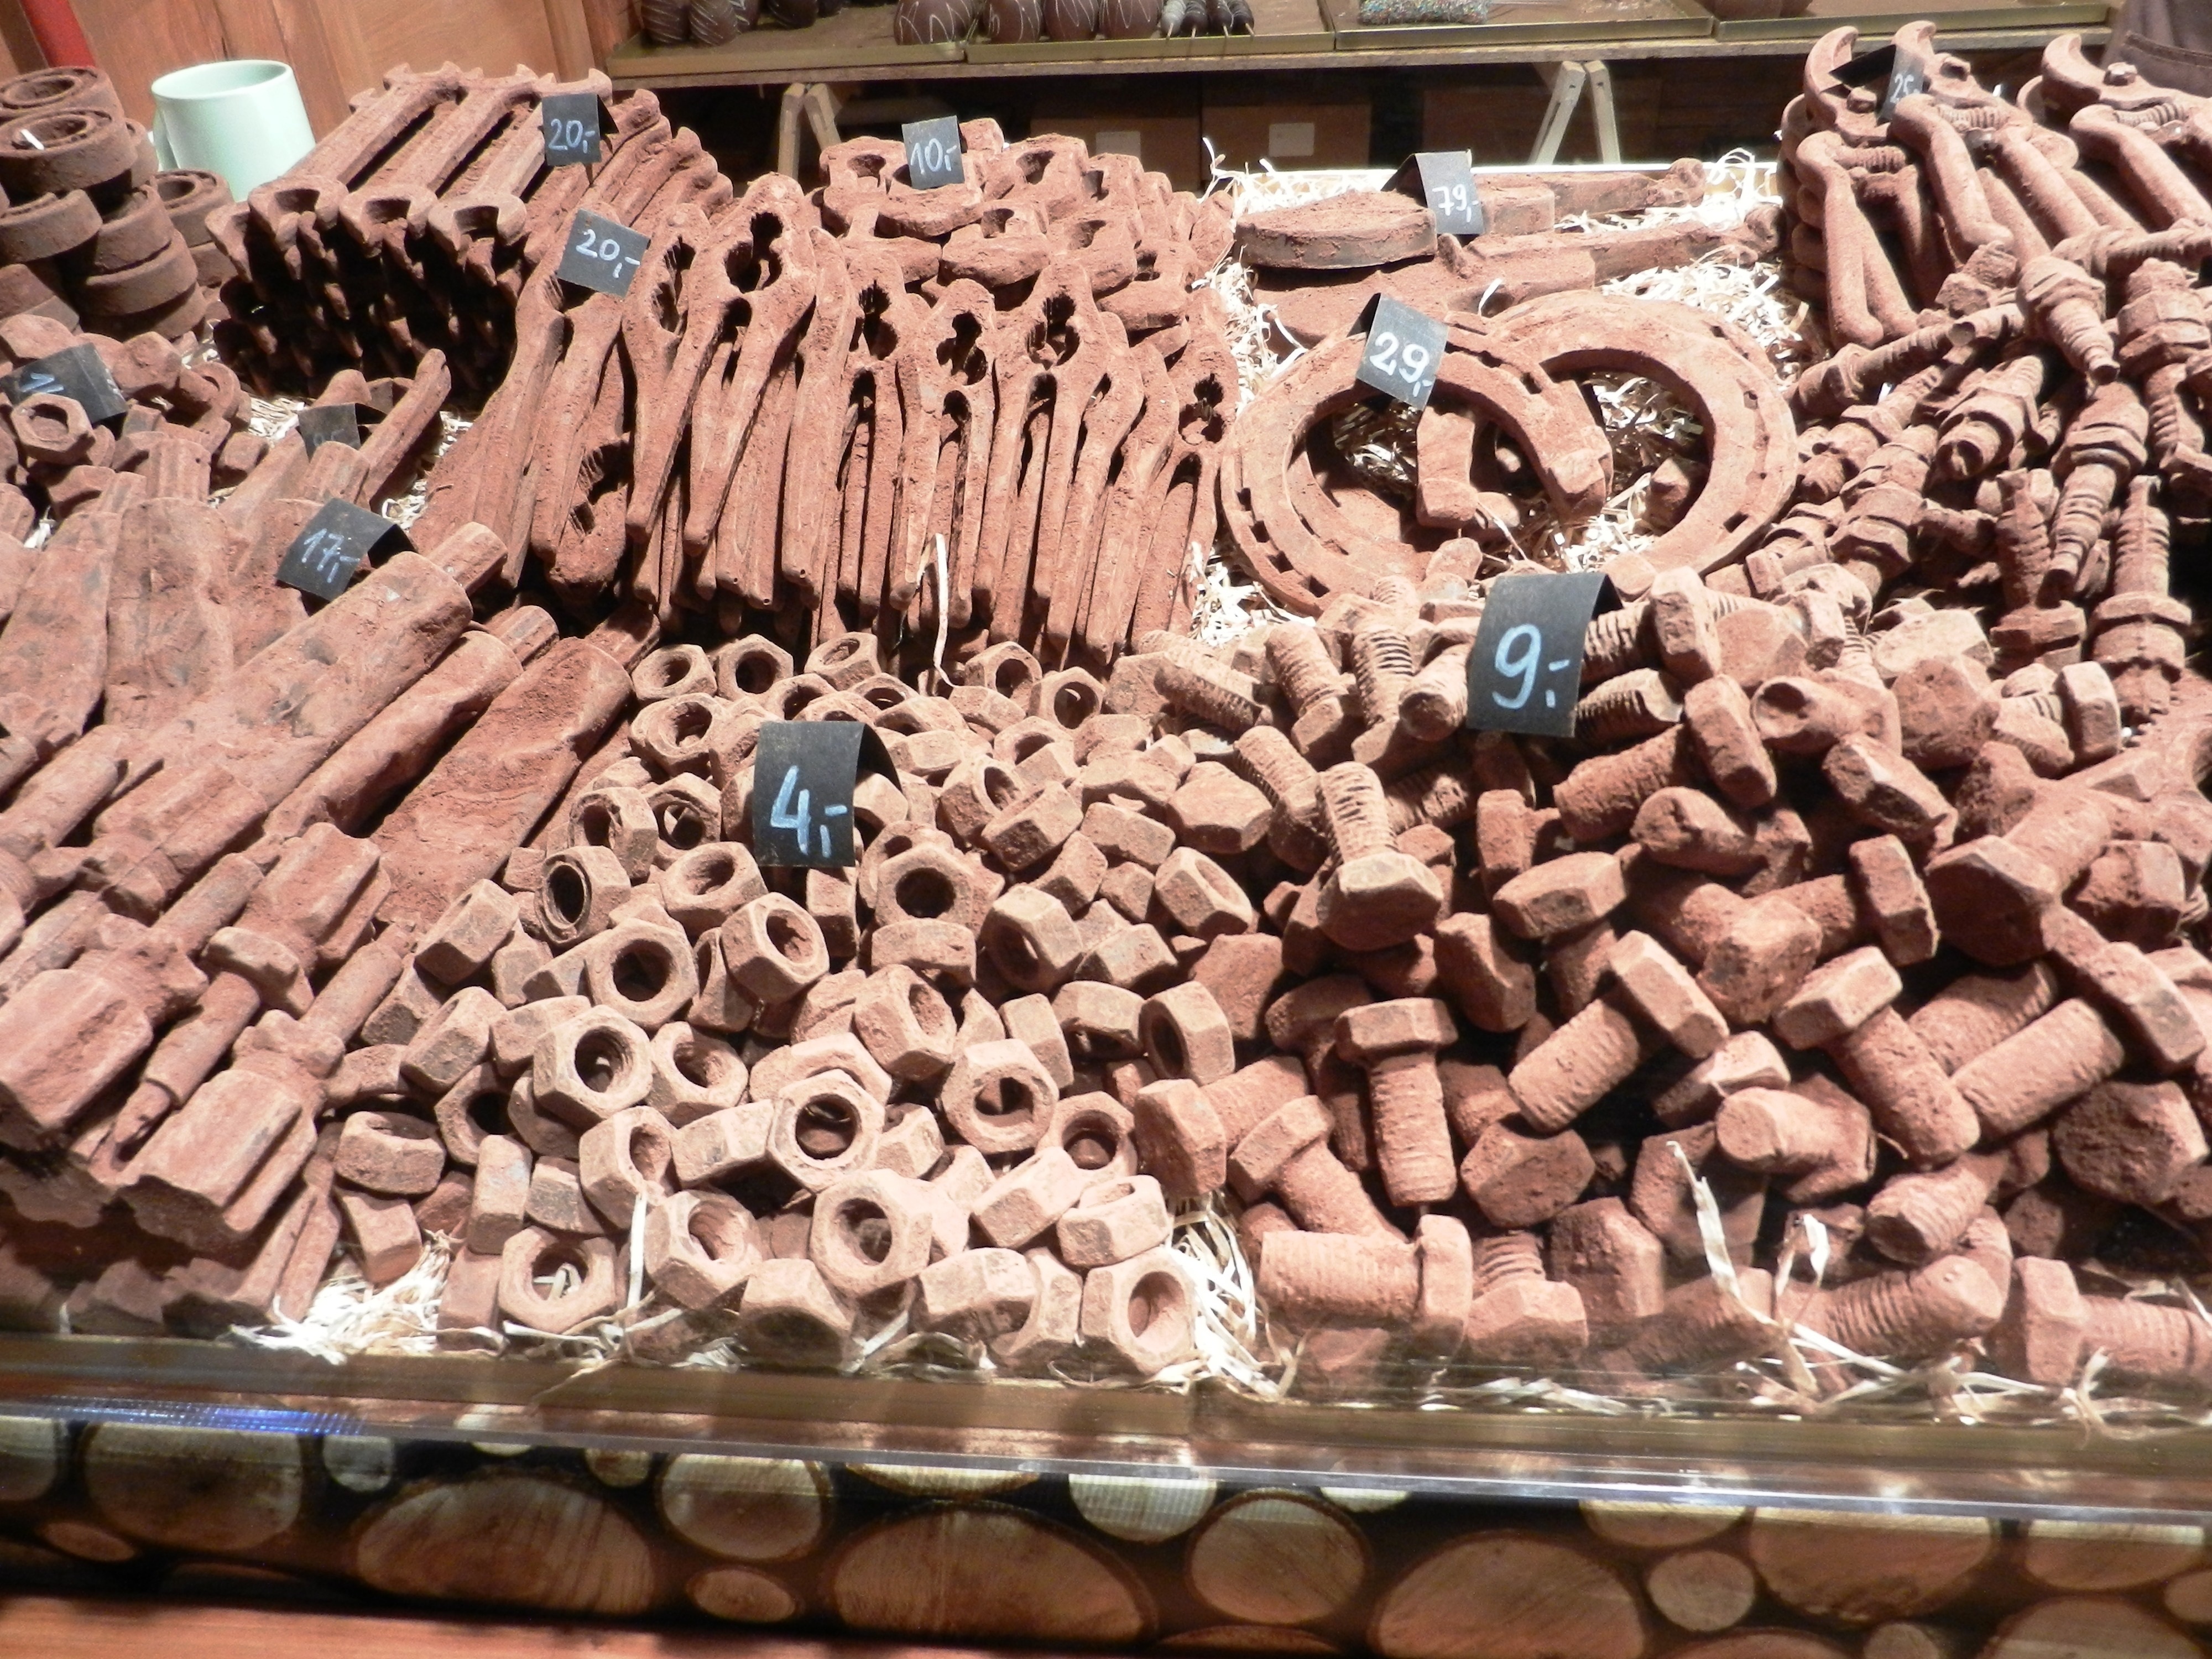
wood, sweet, chocolate, material, nuts, sculpture, eating, art, temple, sweets, tools, trade, carving, horseshoe, shapes, screws, chocolates, smith, stone carving, ancient history